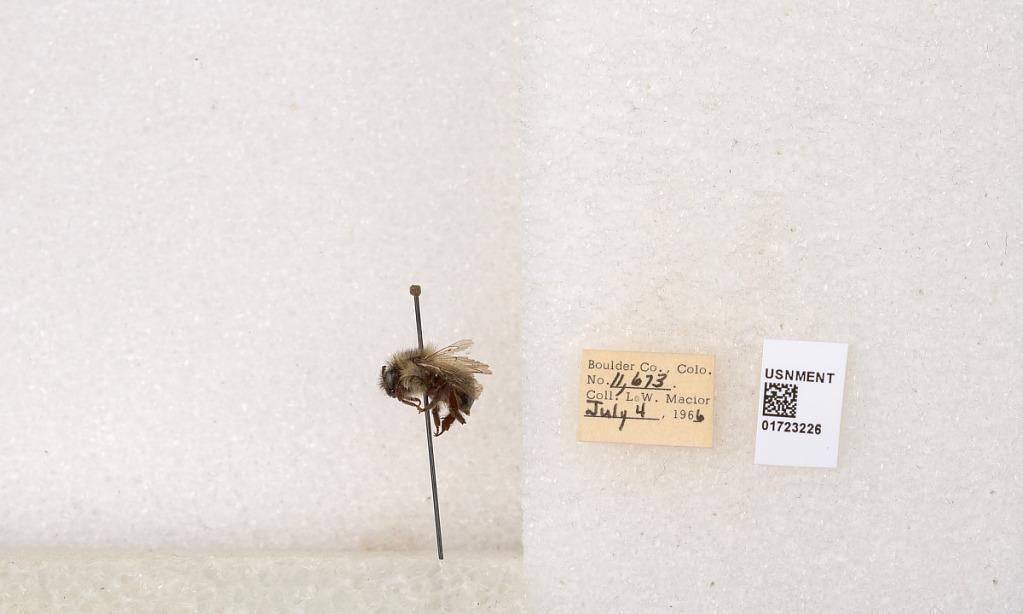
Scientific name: Bombus flavifrons Cresson
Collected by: L. Macior
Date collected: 1966-7-4
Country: United States
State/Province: Colorado
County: Boulder
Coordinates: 40.0925, -105.358